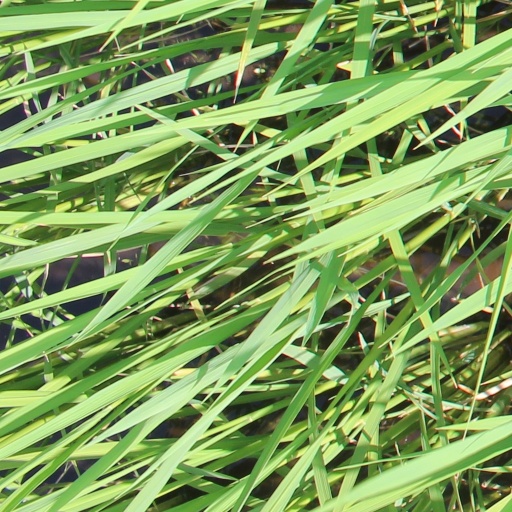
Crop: rice